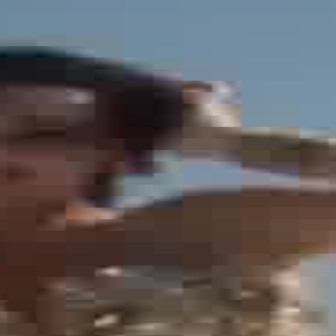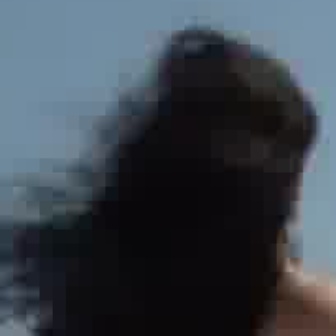
  Please identify the target specified by the bounding box [154,77,230,153] in the first image and locate it in the second image. Return the coordinates in [x_min,y_min,x_max,y_max] format.
Answer: [93,197,186,292]